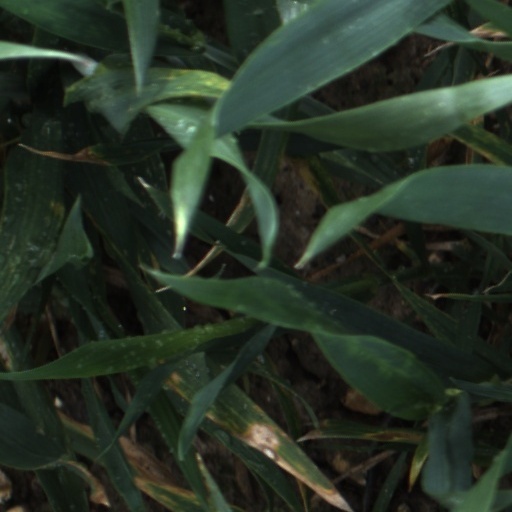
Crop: wheat